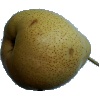
Label: Pear Forelle 1